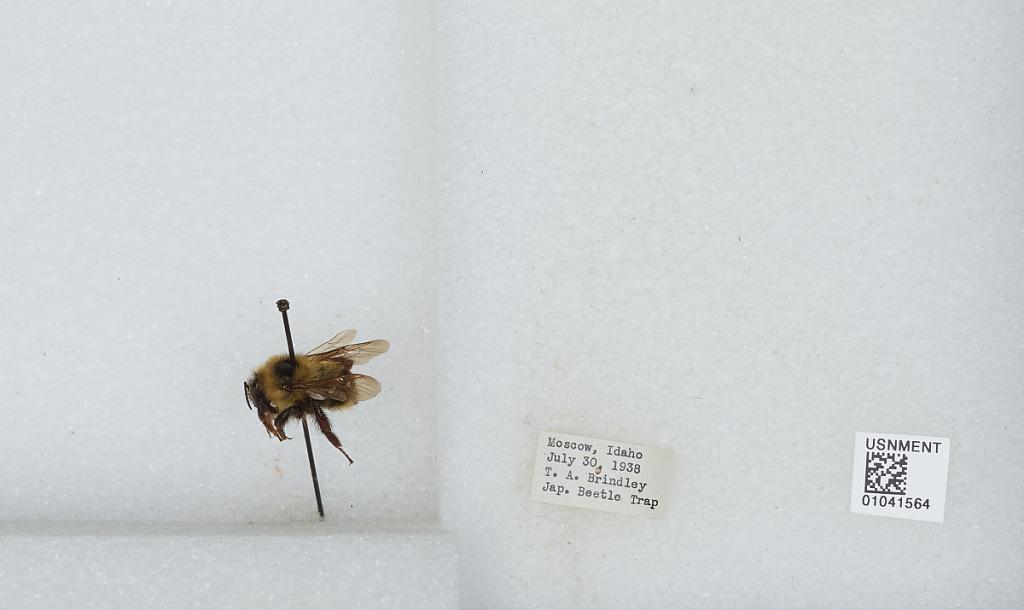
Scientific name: Bombus sp.
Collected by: T. Brindley
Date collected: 1938-7-30
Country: United States
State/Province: Idaho
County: Latah
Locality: Moscow
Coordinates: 46.73, -117